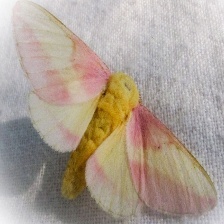
Species: ROSY MAPLE MOTH